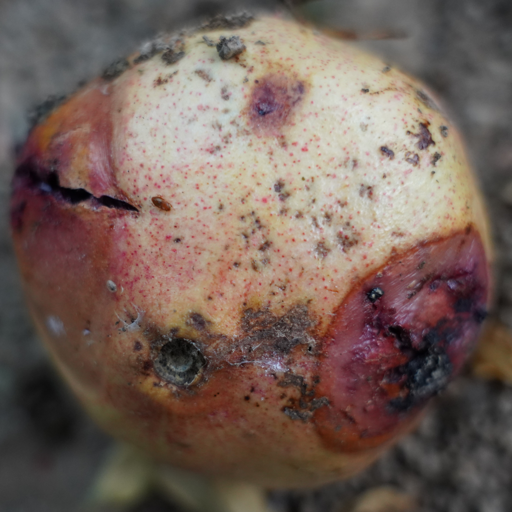
Label: Ectomyelois ceratoniae